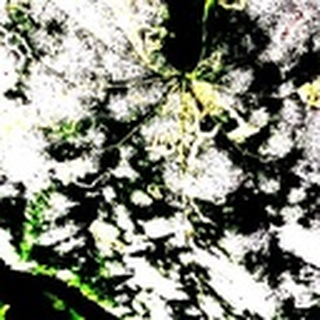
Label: cotton_powdery_mildew